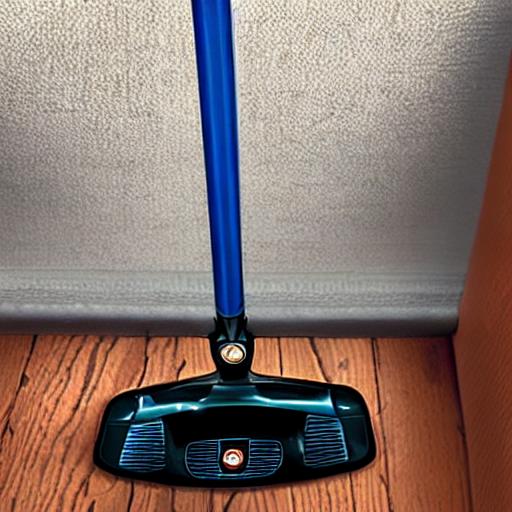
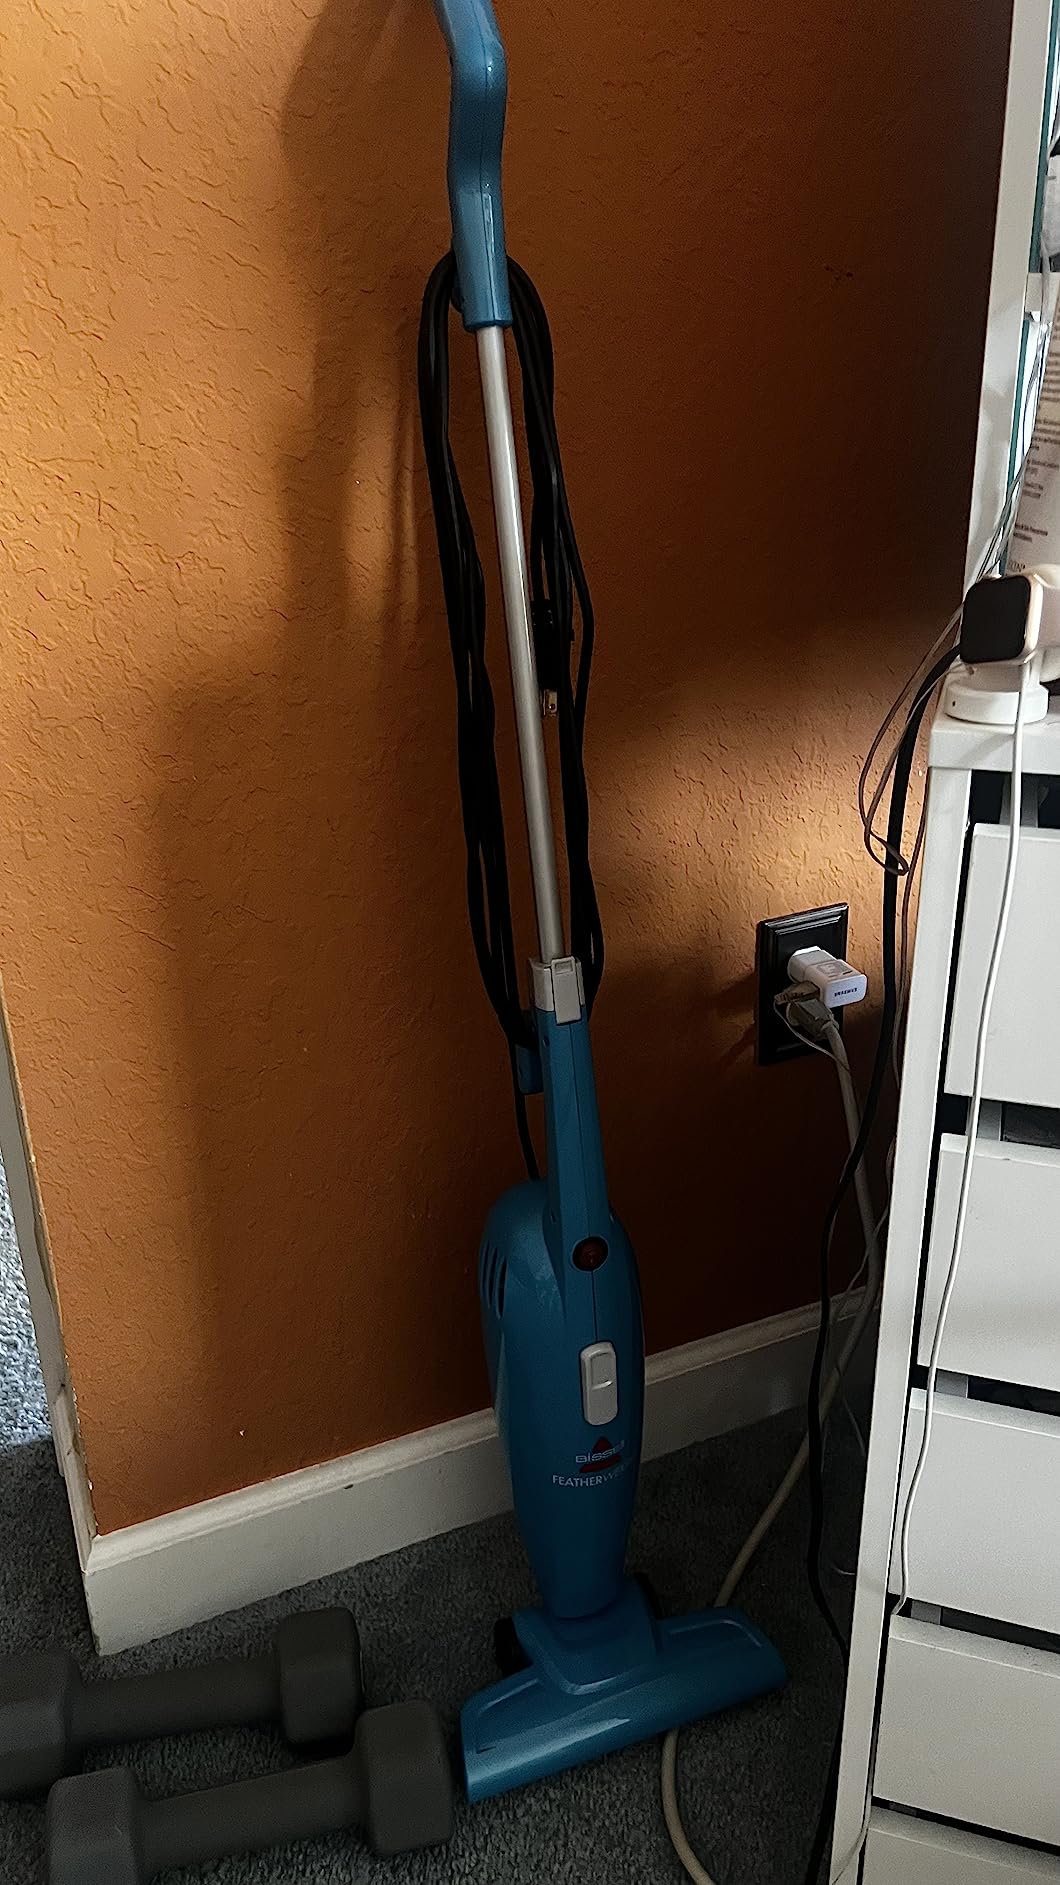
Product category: items_vacuum
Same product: no